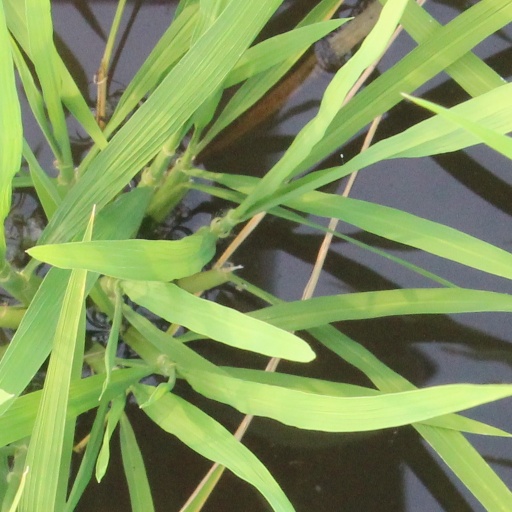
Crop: rice